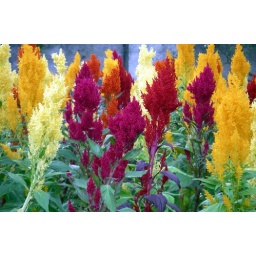
In a flower bed in Bournemouth town centre.